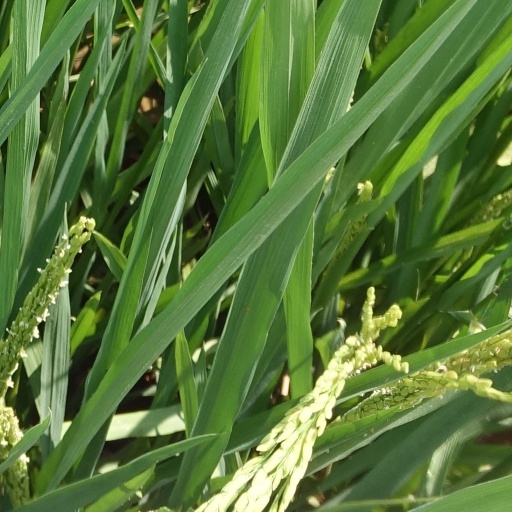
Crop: rice